Roman Catholic Archdiocese of Santa Fe de Antioquia

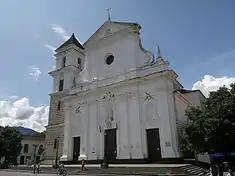
Metropolitan Cathedral-Basilica of Our Lady of the Immaculate Conception

The Roman Catholic Archdiocese of Santa Fe de Antioquia is an archdiocese located in the city of Santa Fe de Antioquia in Colombia.